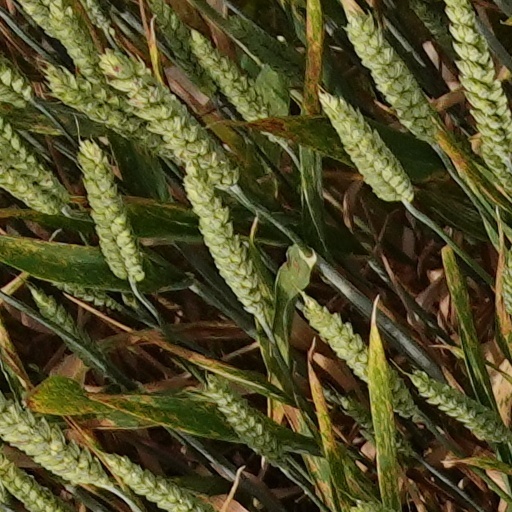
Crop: wheat